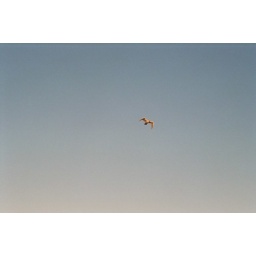
A bird in the sky